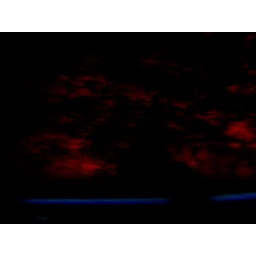
Fluorescent rock in the mine with the lights off and the shortwave black light on.